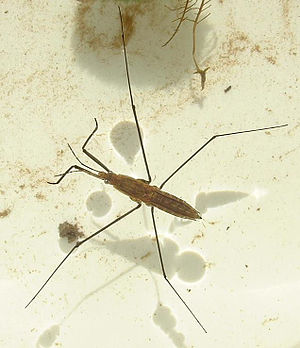
Skøjteløber (insekt)
Åskøjteløber, Aquarius najas
Åskøjteløber, Aquarius najas
Skøjteløbere, også kaldt vandløbere, er en familie af næbmundede insekter. De lever på vandoverfladen af søer, damme, langsomt flydende vandløb og andet roligt vand. Her lever de af andre insekter, der er faldet ned på vandoverfladen. Skøjteløbere optræder ofte flokvis.